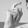
ASL letter: X